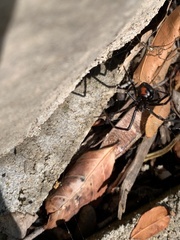
Species: Lactrodectus_hesperus